Tabiteuea North Airport

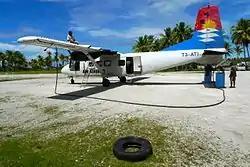

Tabiteuea North Airport is the airport serving the northern part of Tabiteuea, Kiribati.